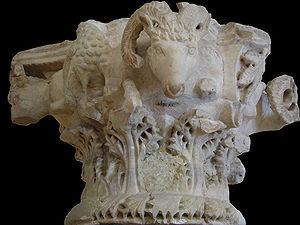
Amphipolis est une cité antique grecque d'Édonie en Macédoine orientale.